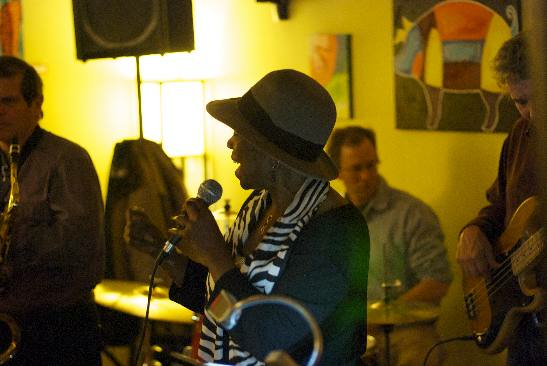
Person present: Yes